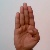
The image shows a hand gesture representing the letter 'B' in Indian Sign Language.